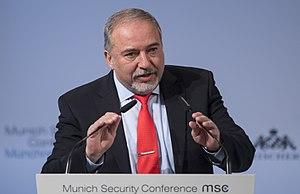
Avigdor Liberman, né le 5 juin 1958 à Kichinev, est un homme politique israélien.